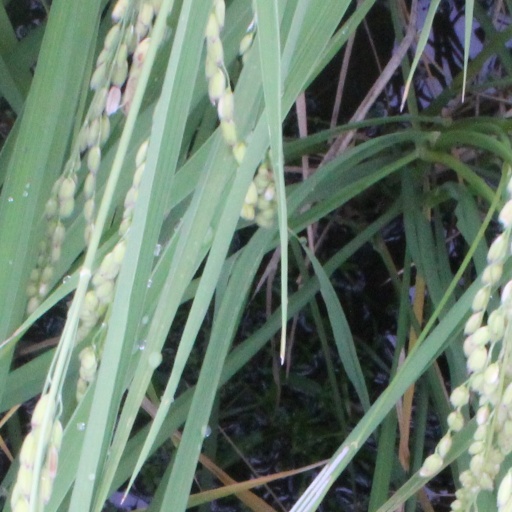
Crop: rice